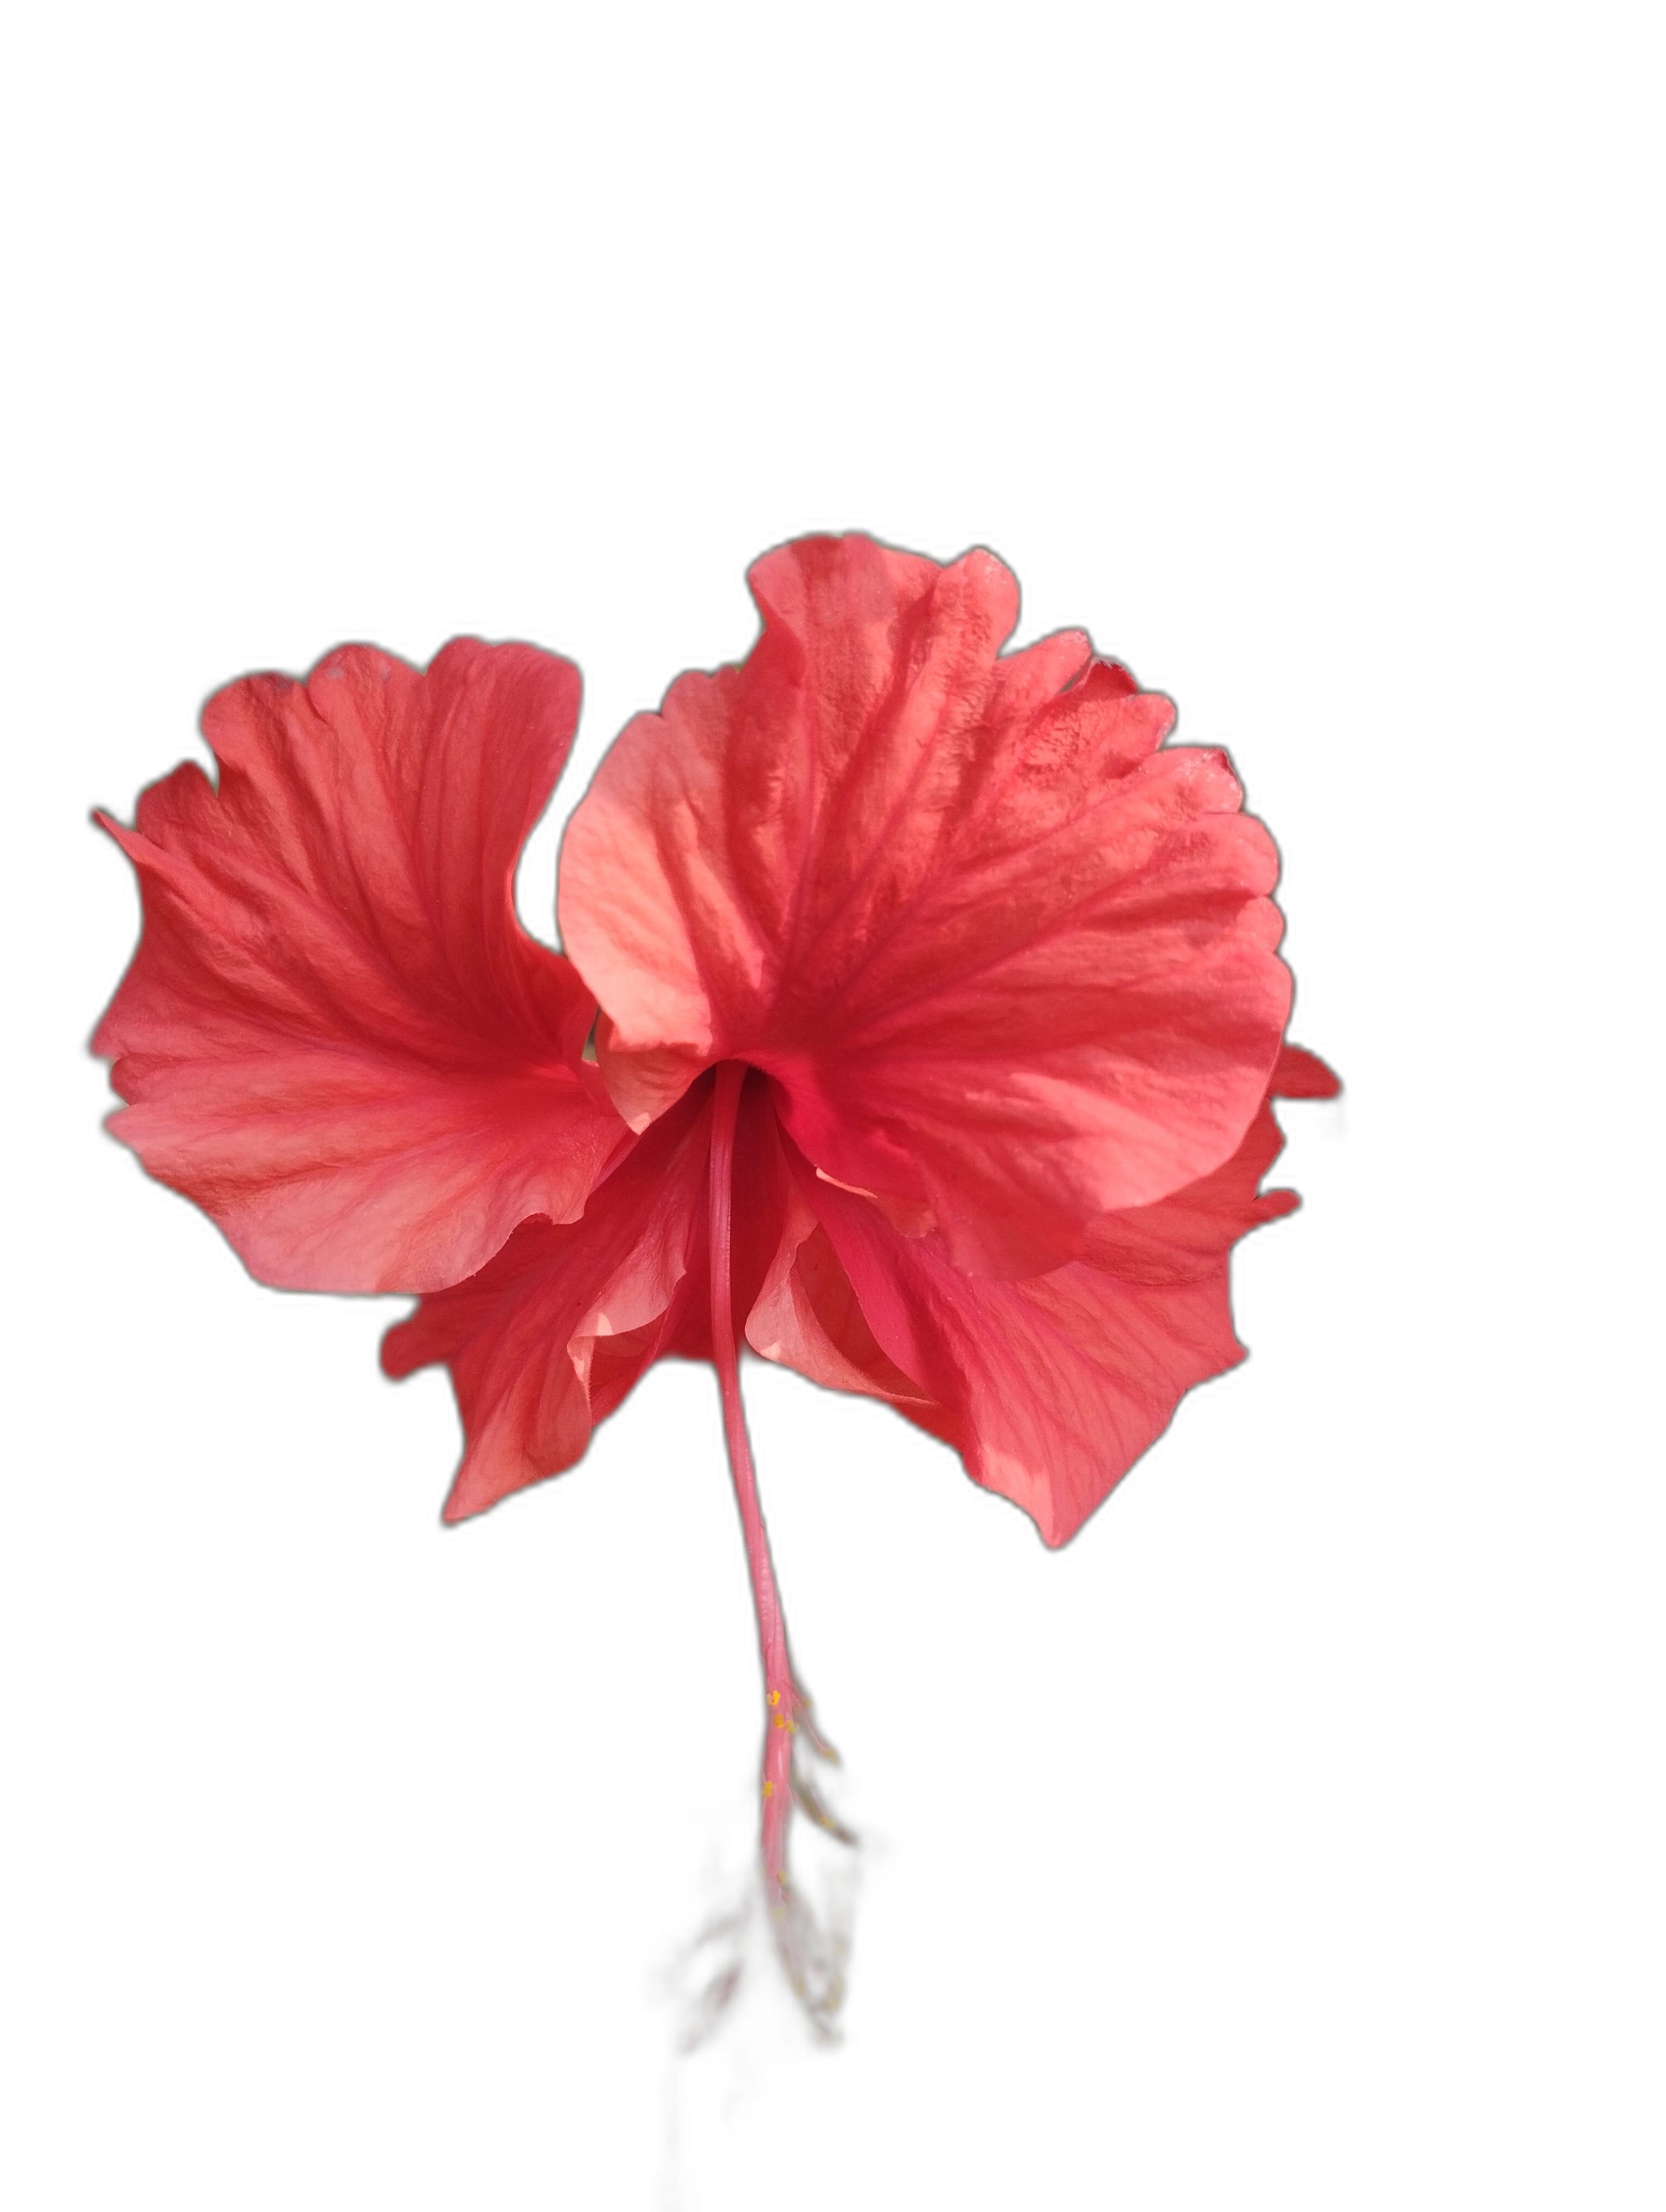
Label: Hibiscus